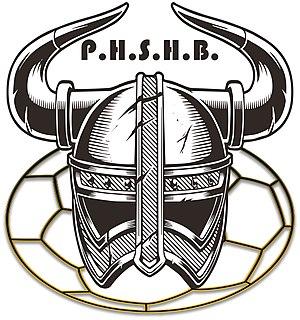
Logo P.H.S.H.B.
Péronne est une commune française du département de la Somme, en région Hauts-de-France.